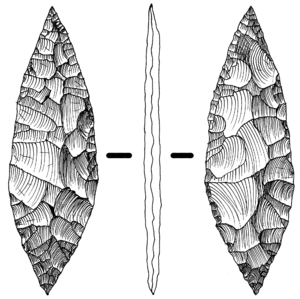
Feuille de laurier solutréenne